Blackstrap Provincial Park

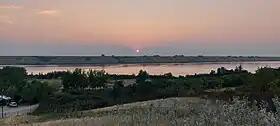
Blackstrap Lake viewed from Sunset Ridge Campground

Blackstrap Lake is a man-made lake that was created in 1967 as a water reservoir for agricultural, industrial, and recreational uses. Saskatoon was awarded the 1971 Canada Winter Games and land was acquired along the reservoir to build a man-made mountain, Mount Blackstrap, for the downhill events. In 1986, much of the eastern shore of the lake, including Mount Blackstrap, became the provincial park. Water used to flood and maintain the lake is gravity fed via an earthen aqueduct from Lake Diefenbaker. Local legend claims that the name for the region is derived from an incident involving the breaking of a barrel of blackstrap molasses during transport through the valley, thereafter becoming known as Blackstrap.